Inspiration (car)

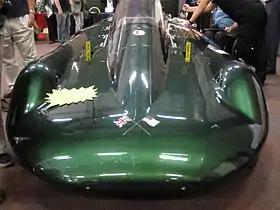
at the Steam Museum, Swindon

Inspiration is a British-designed and -built steam-propelled car designed by Glynne Bowsher and developed by the British Steam Car Challenge team.